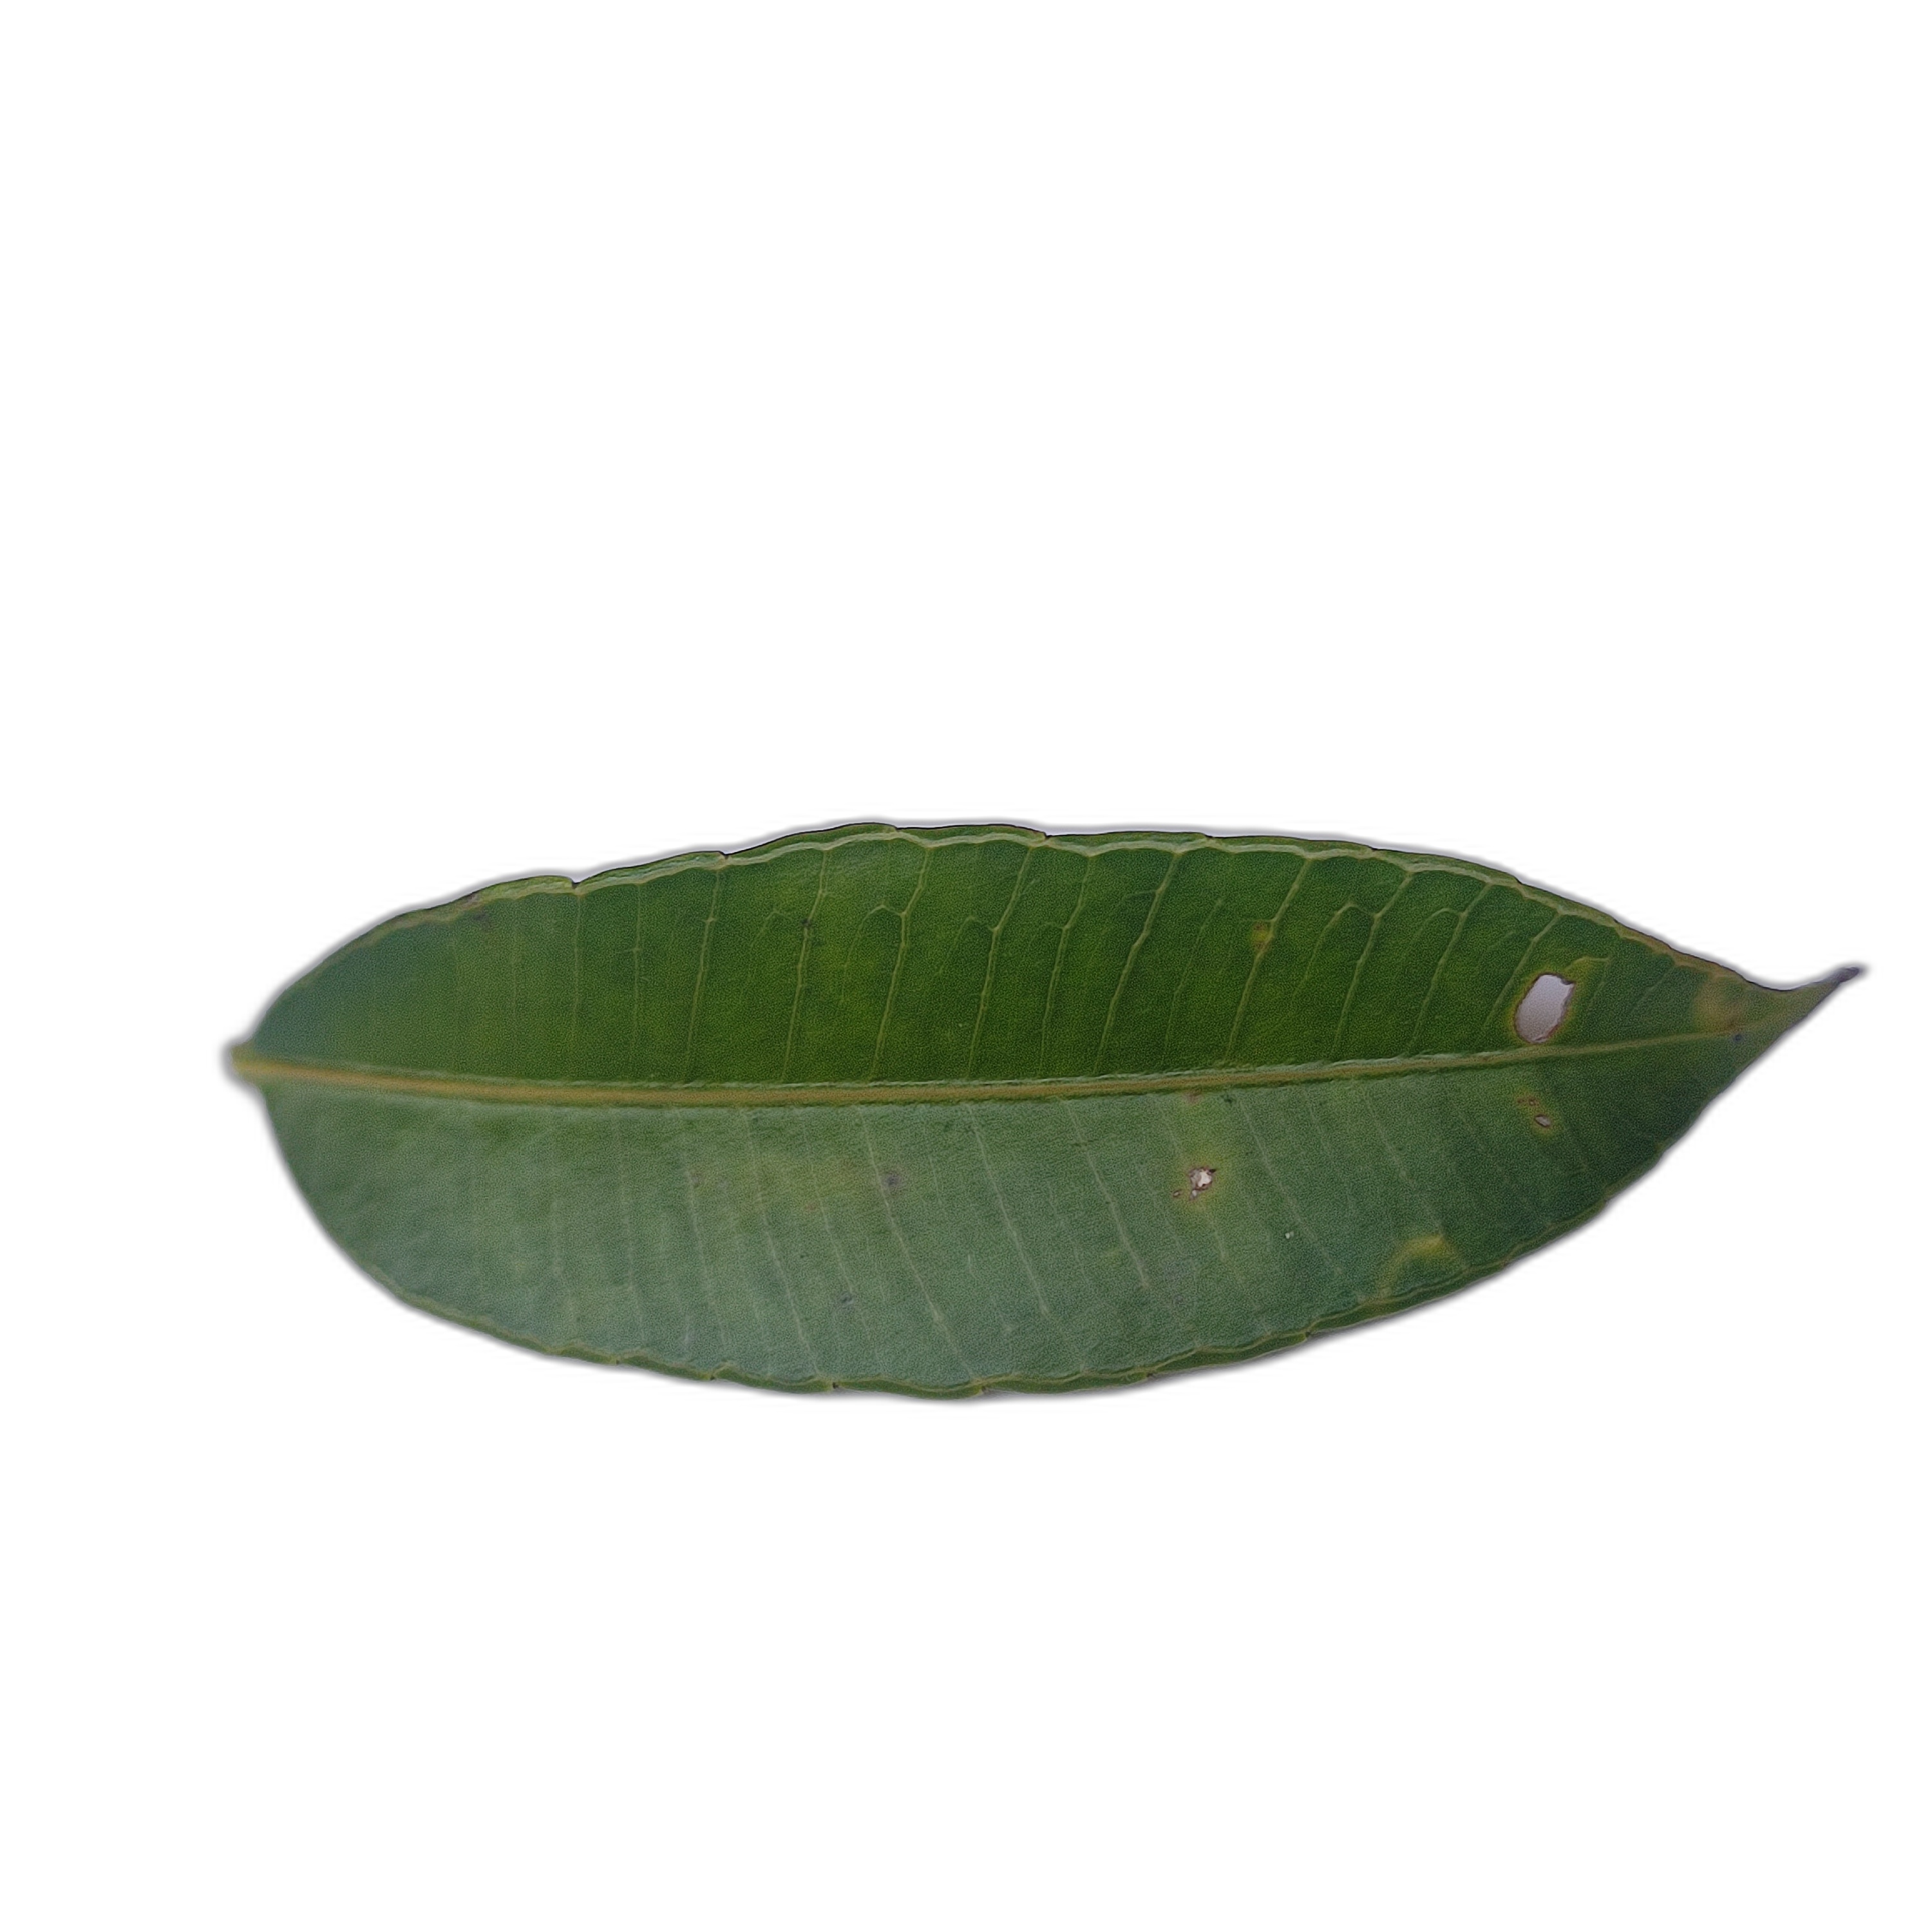
Label: healthy